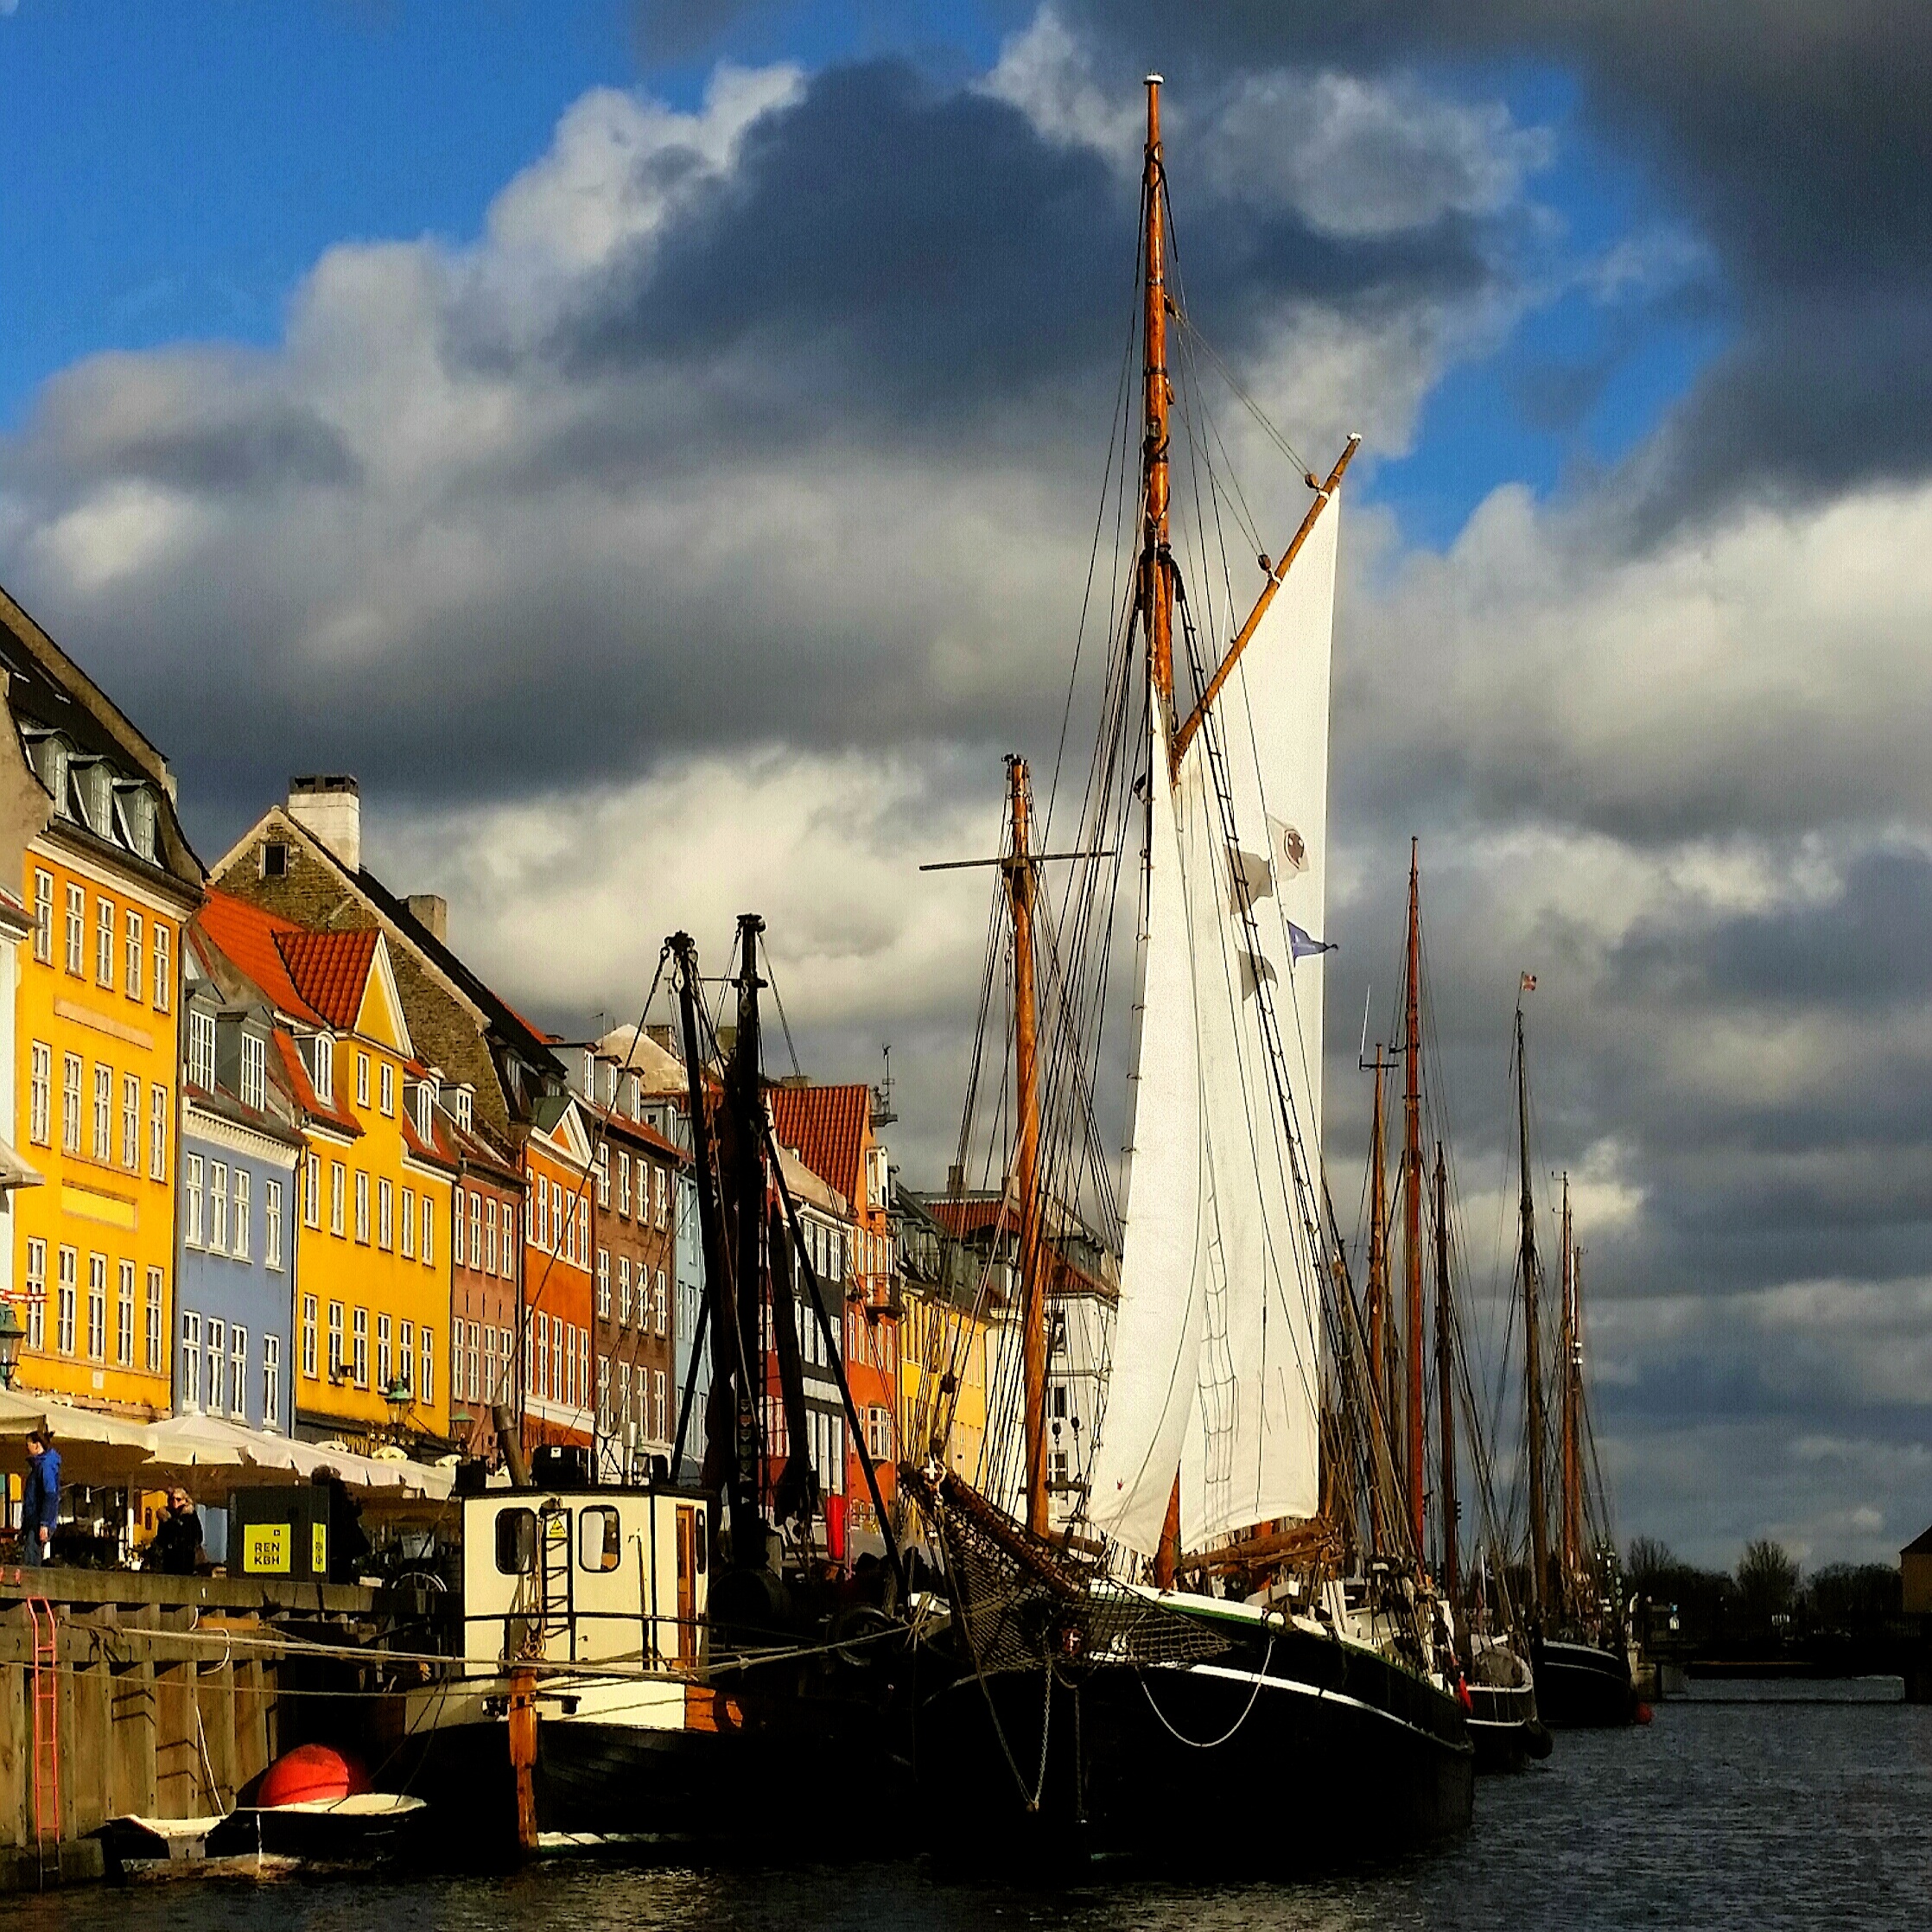
landscape, sea, water, architecture, sky, boat, skyline, street, house, town, view, building, old, city, urban, canal, ship, cityscape, summer, tourist, travel, europe, sight, vehicle, scenic, mast, landmark, facade, harbor, sightseeing, blue, church, port, historic, tourism, waterway, capital, sail, denmark, copenhagen, european, famous, watercraft, scandinavia, danish, sailing ship, tall ship, freight transport